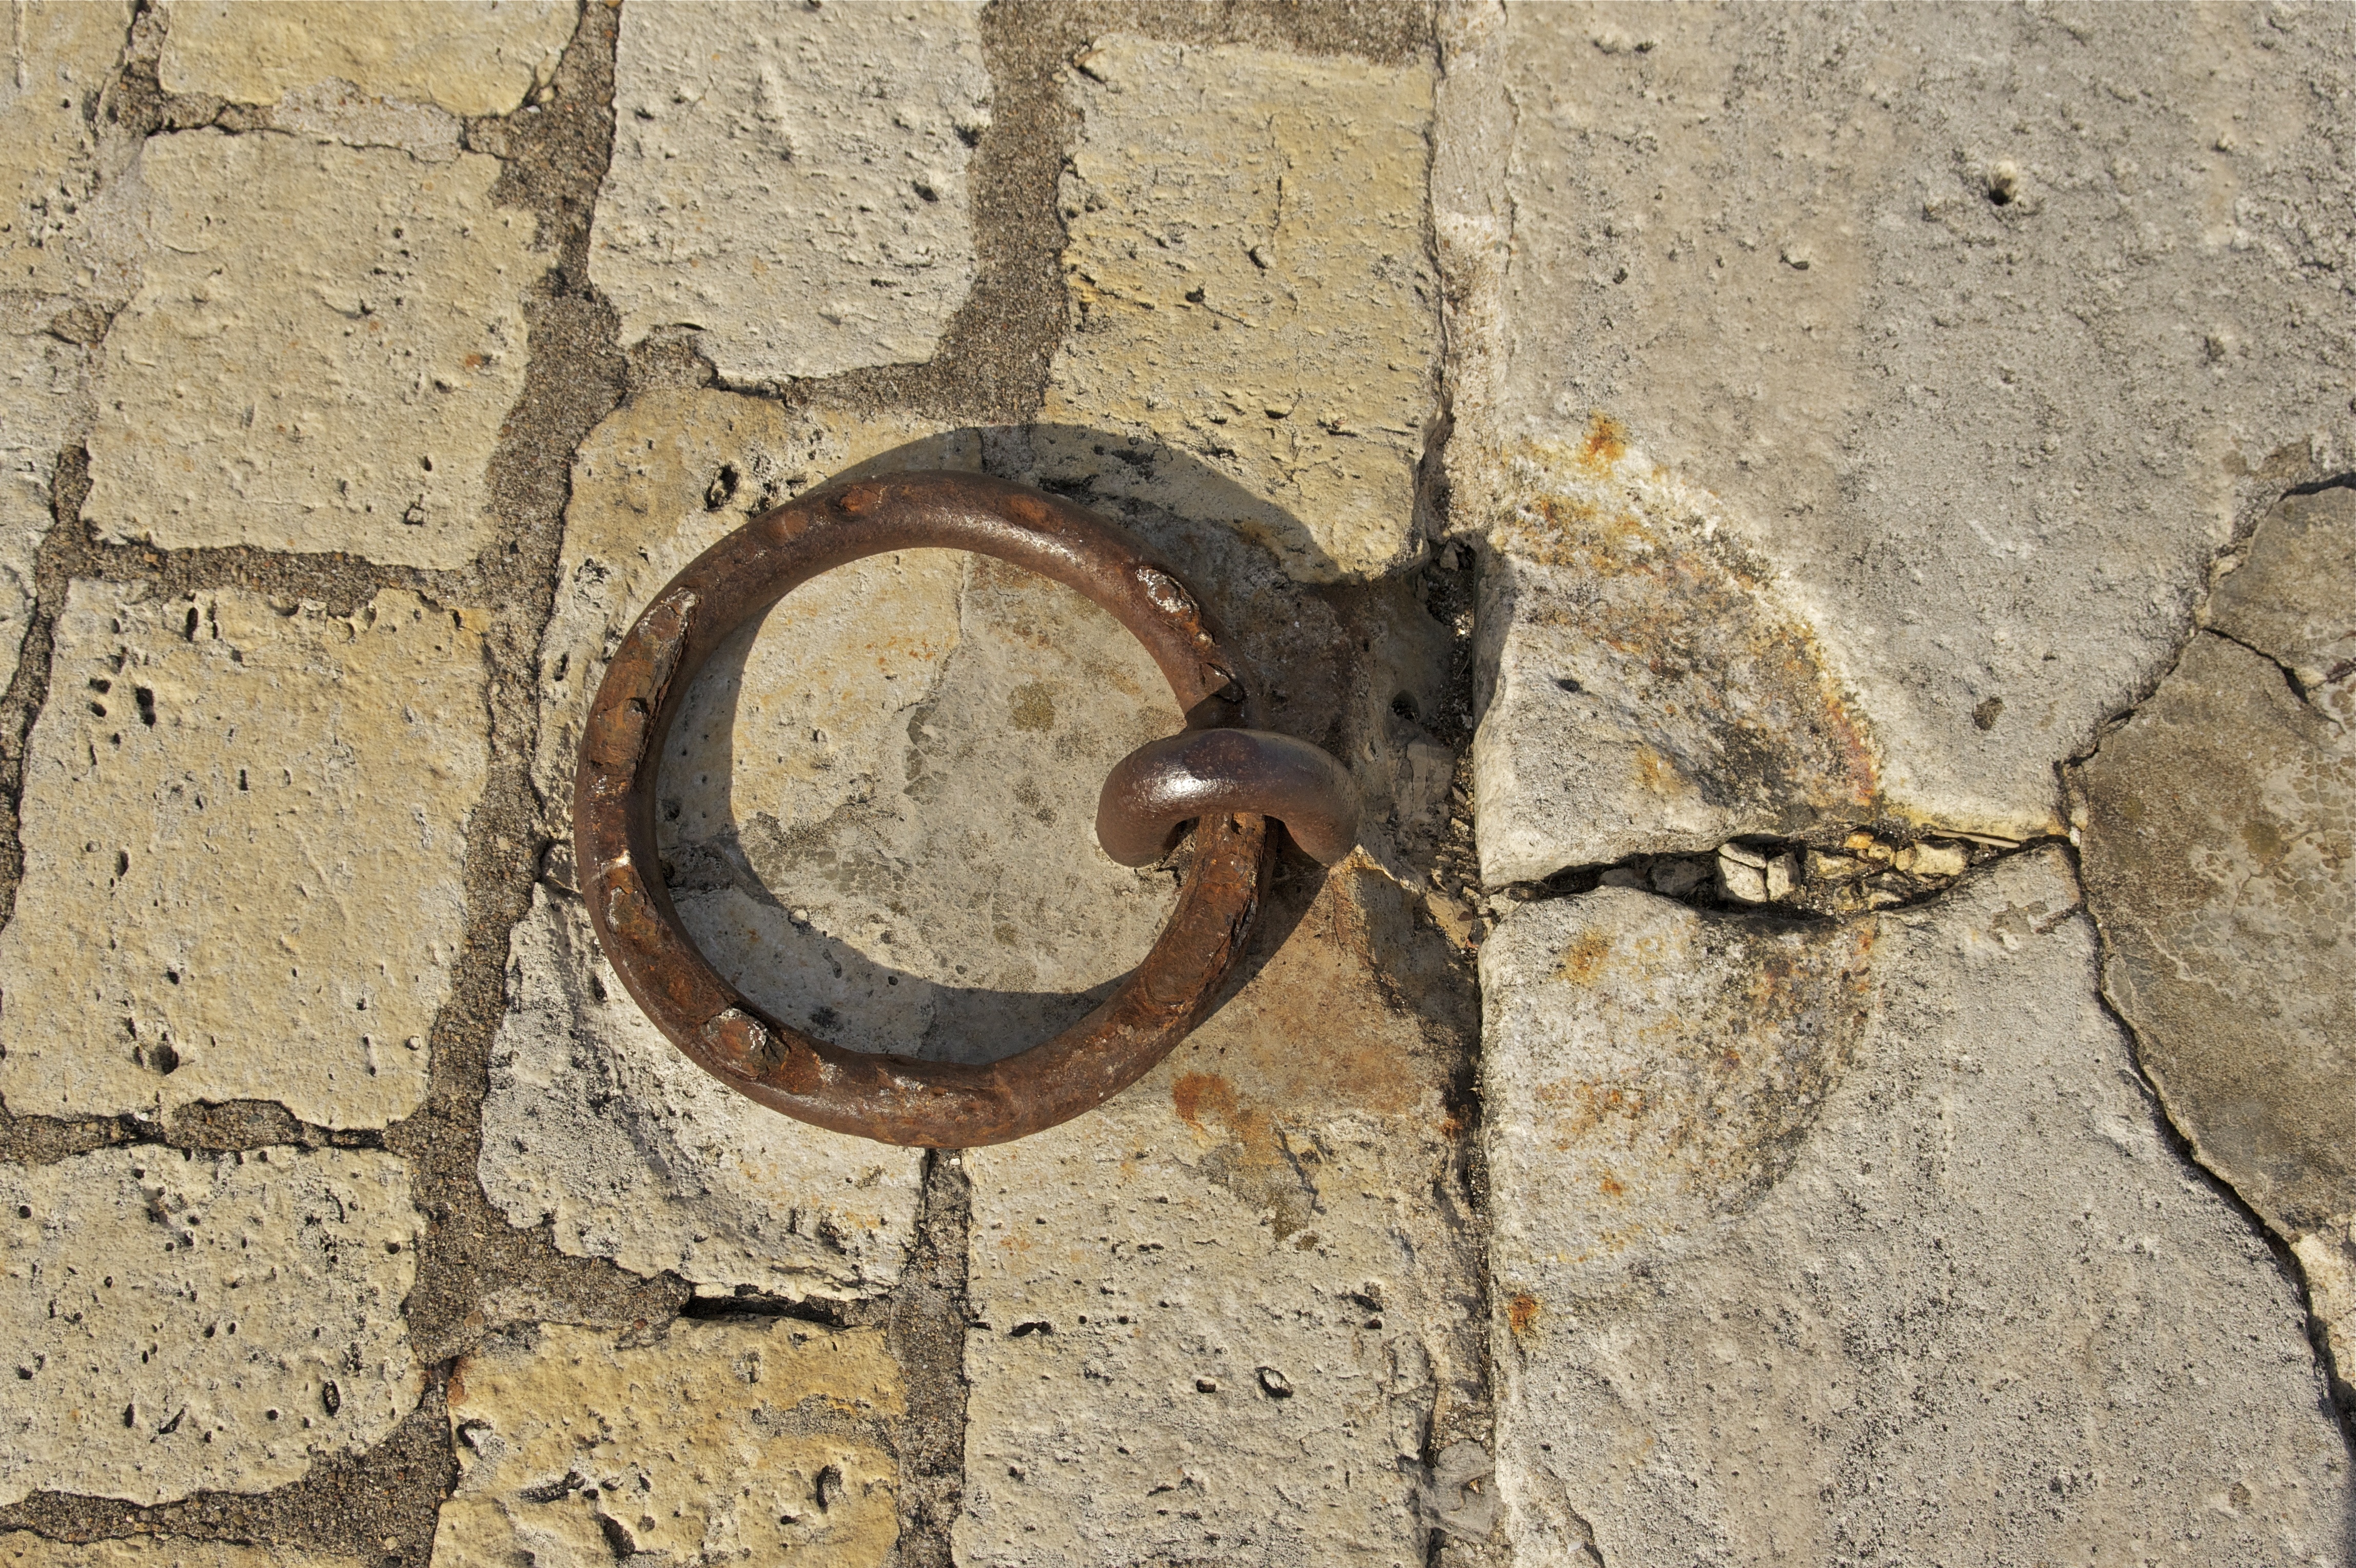
dock, wood, ground, ring, number, wall, pier, metal, soil, brick, security, material, fixed, mooring ring, ancient history